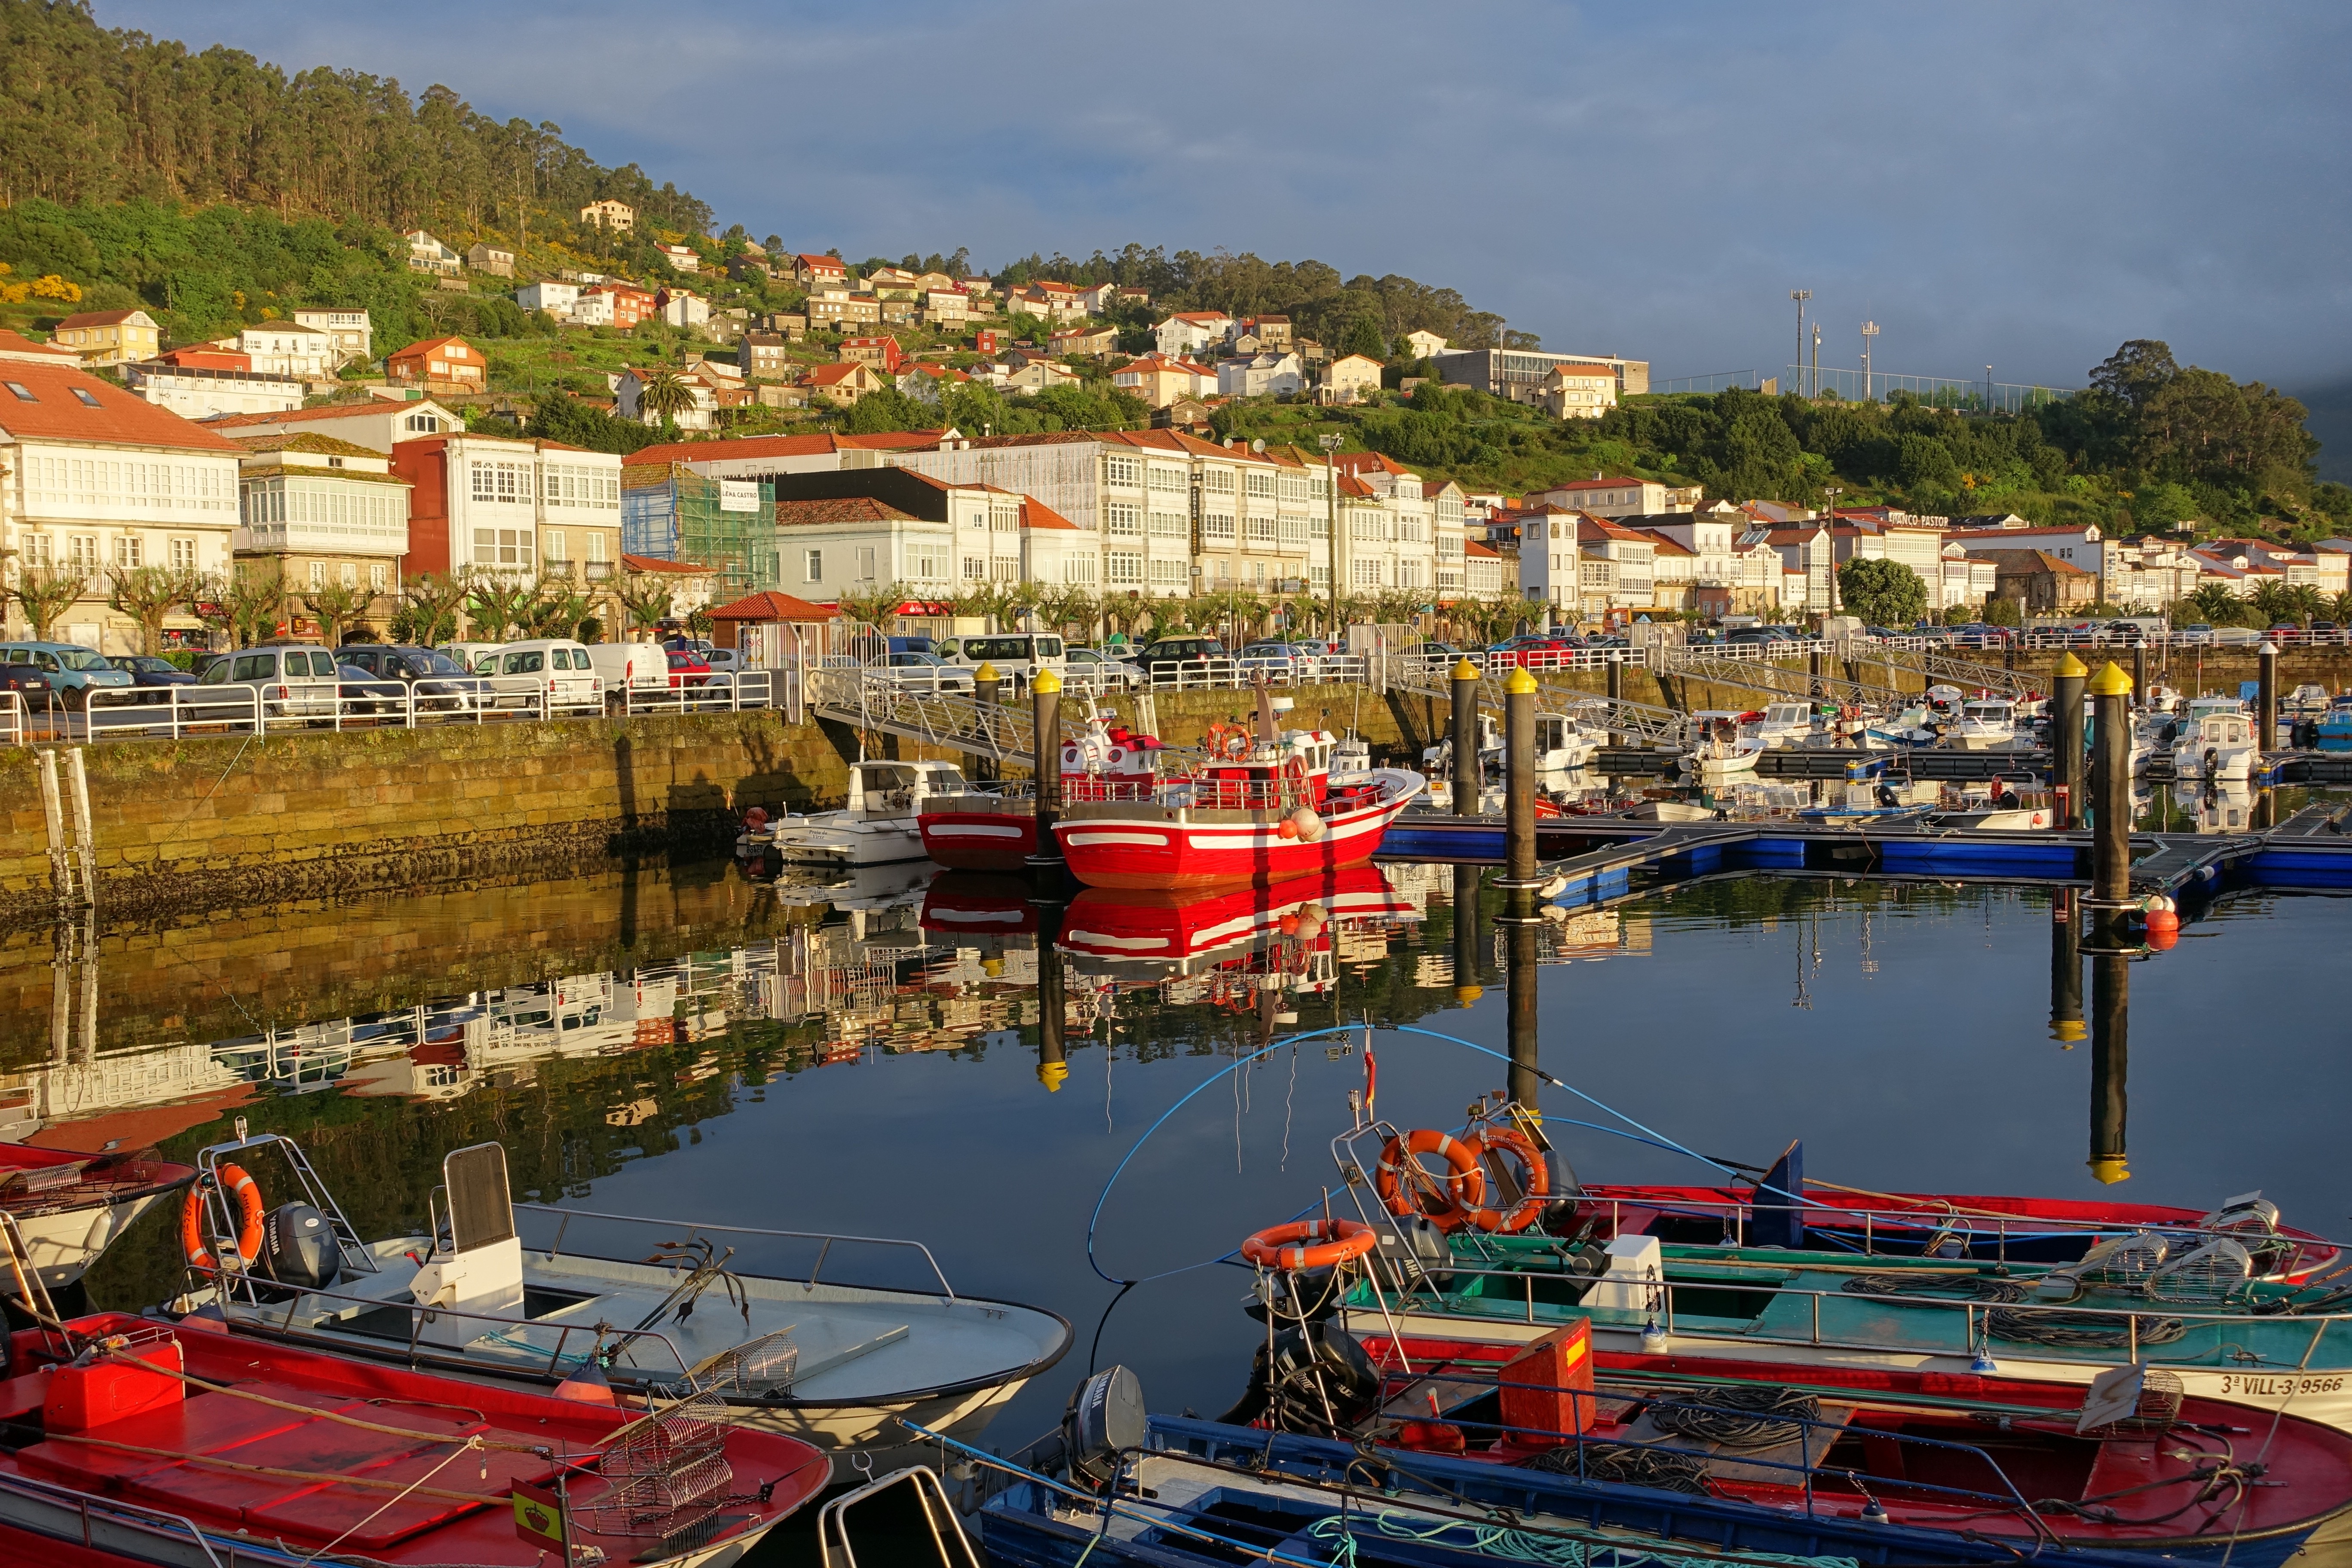
sea, dock, boat, town, recreation, reflection, vehicle, fishing, calm, harbor, harbour, marina, port, waterway, nautical, boating, boats, vessels